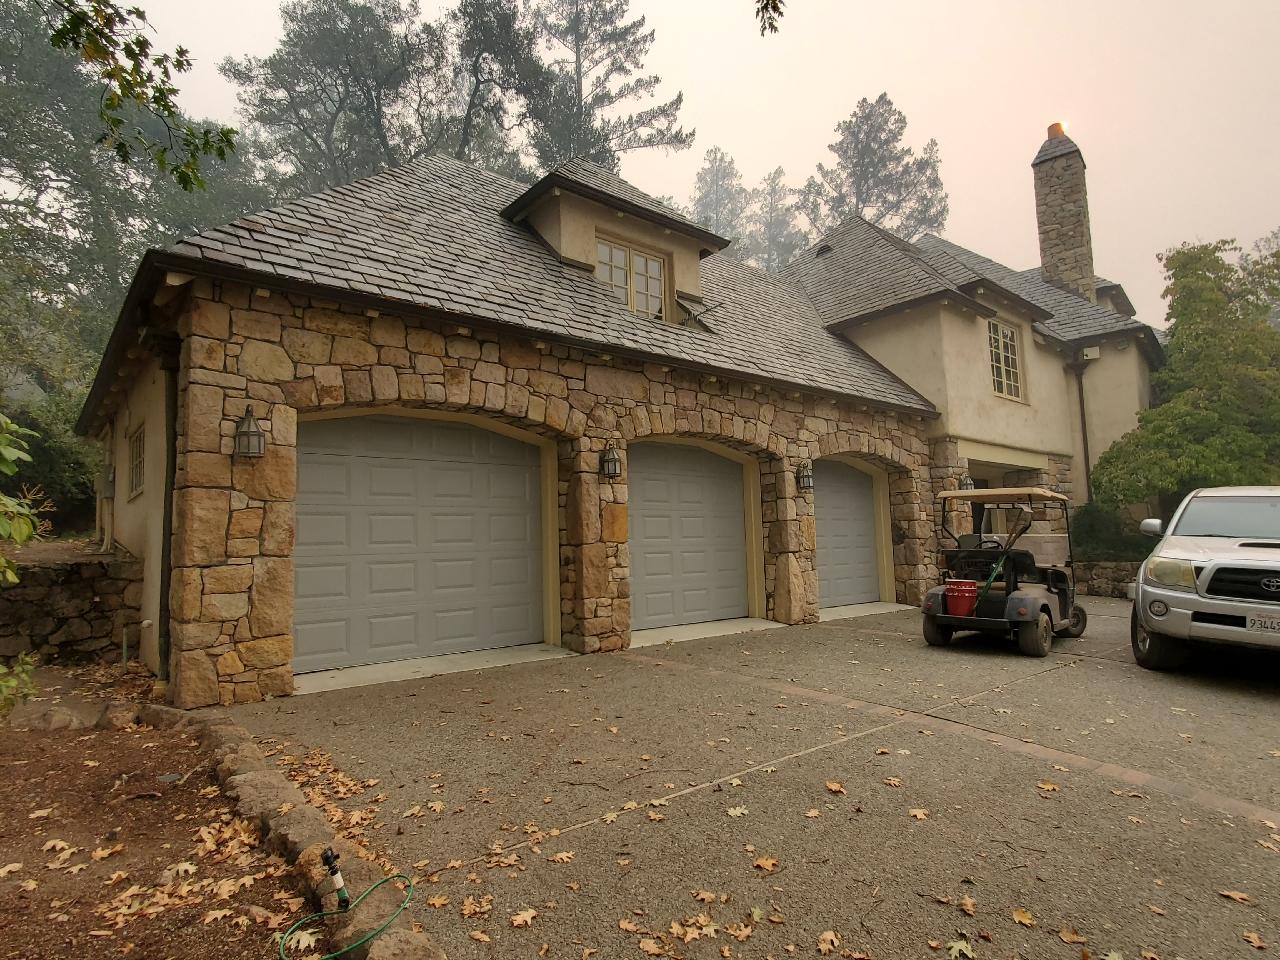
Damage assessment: no_damage